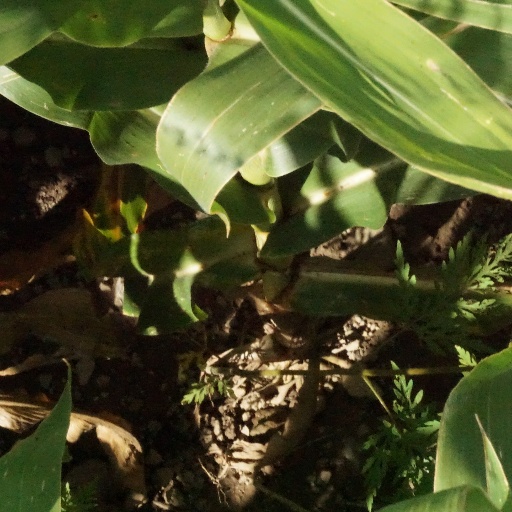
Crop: maize; corn